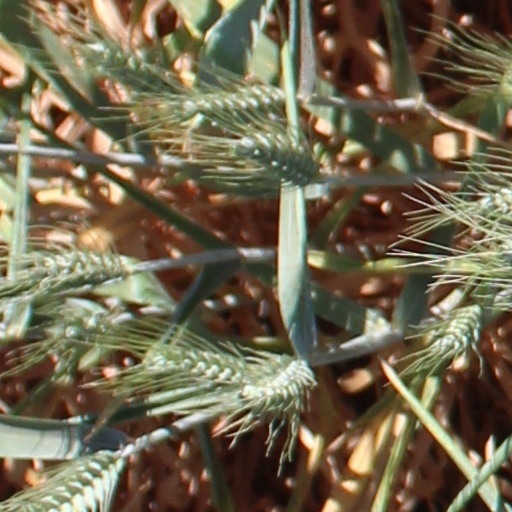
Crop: wheat